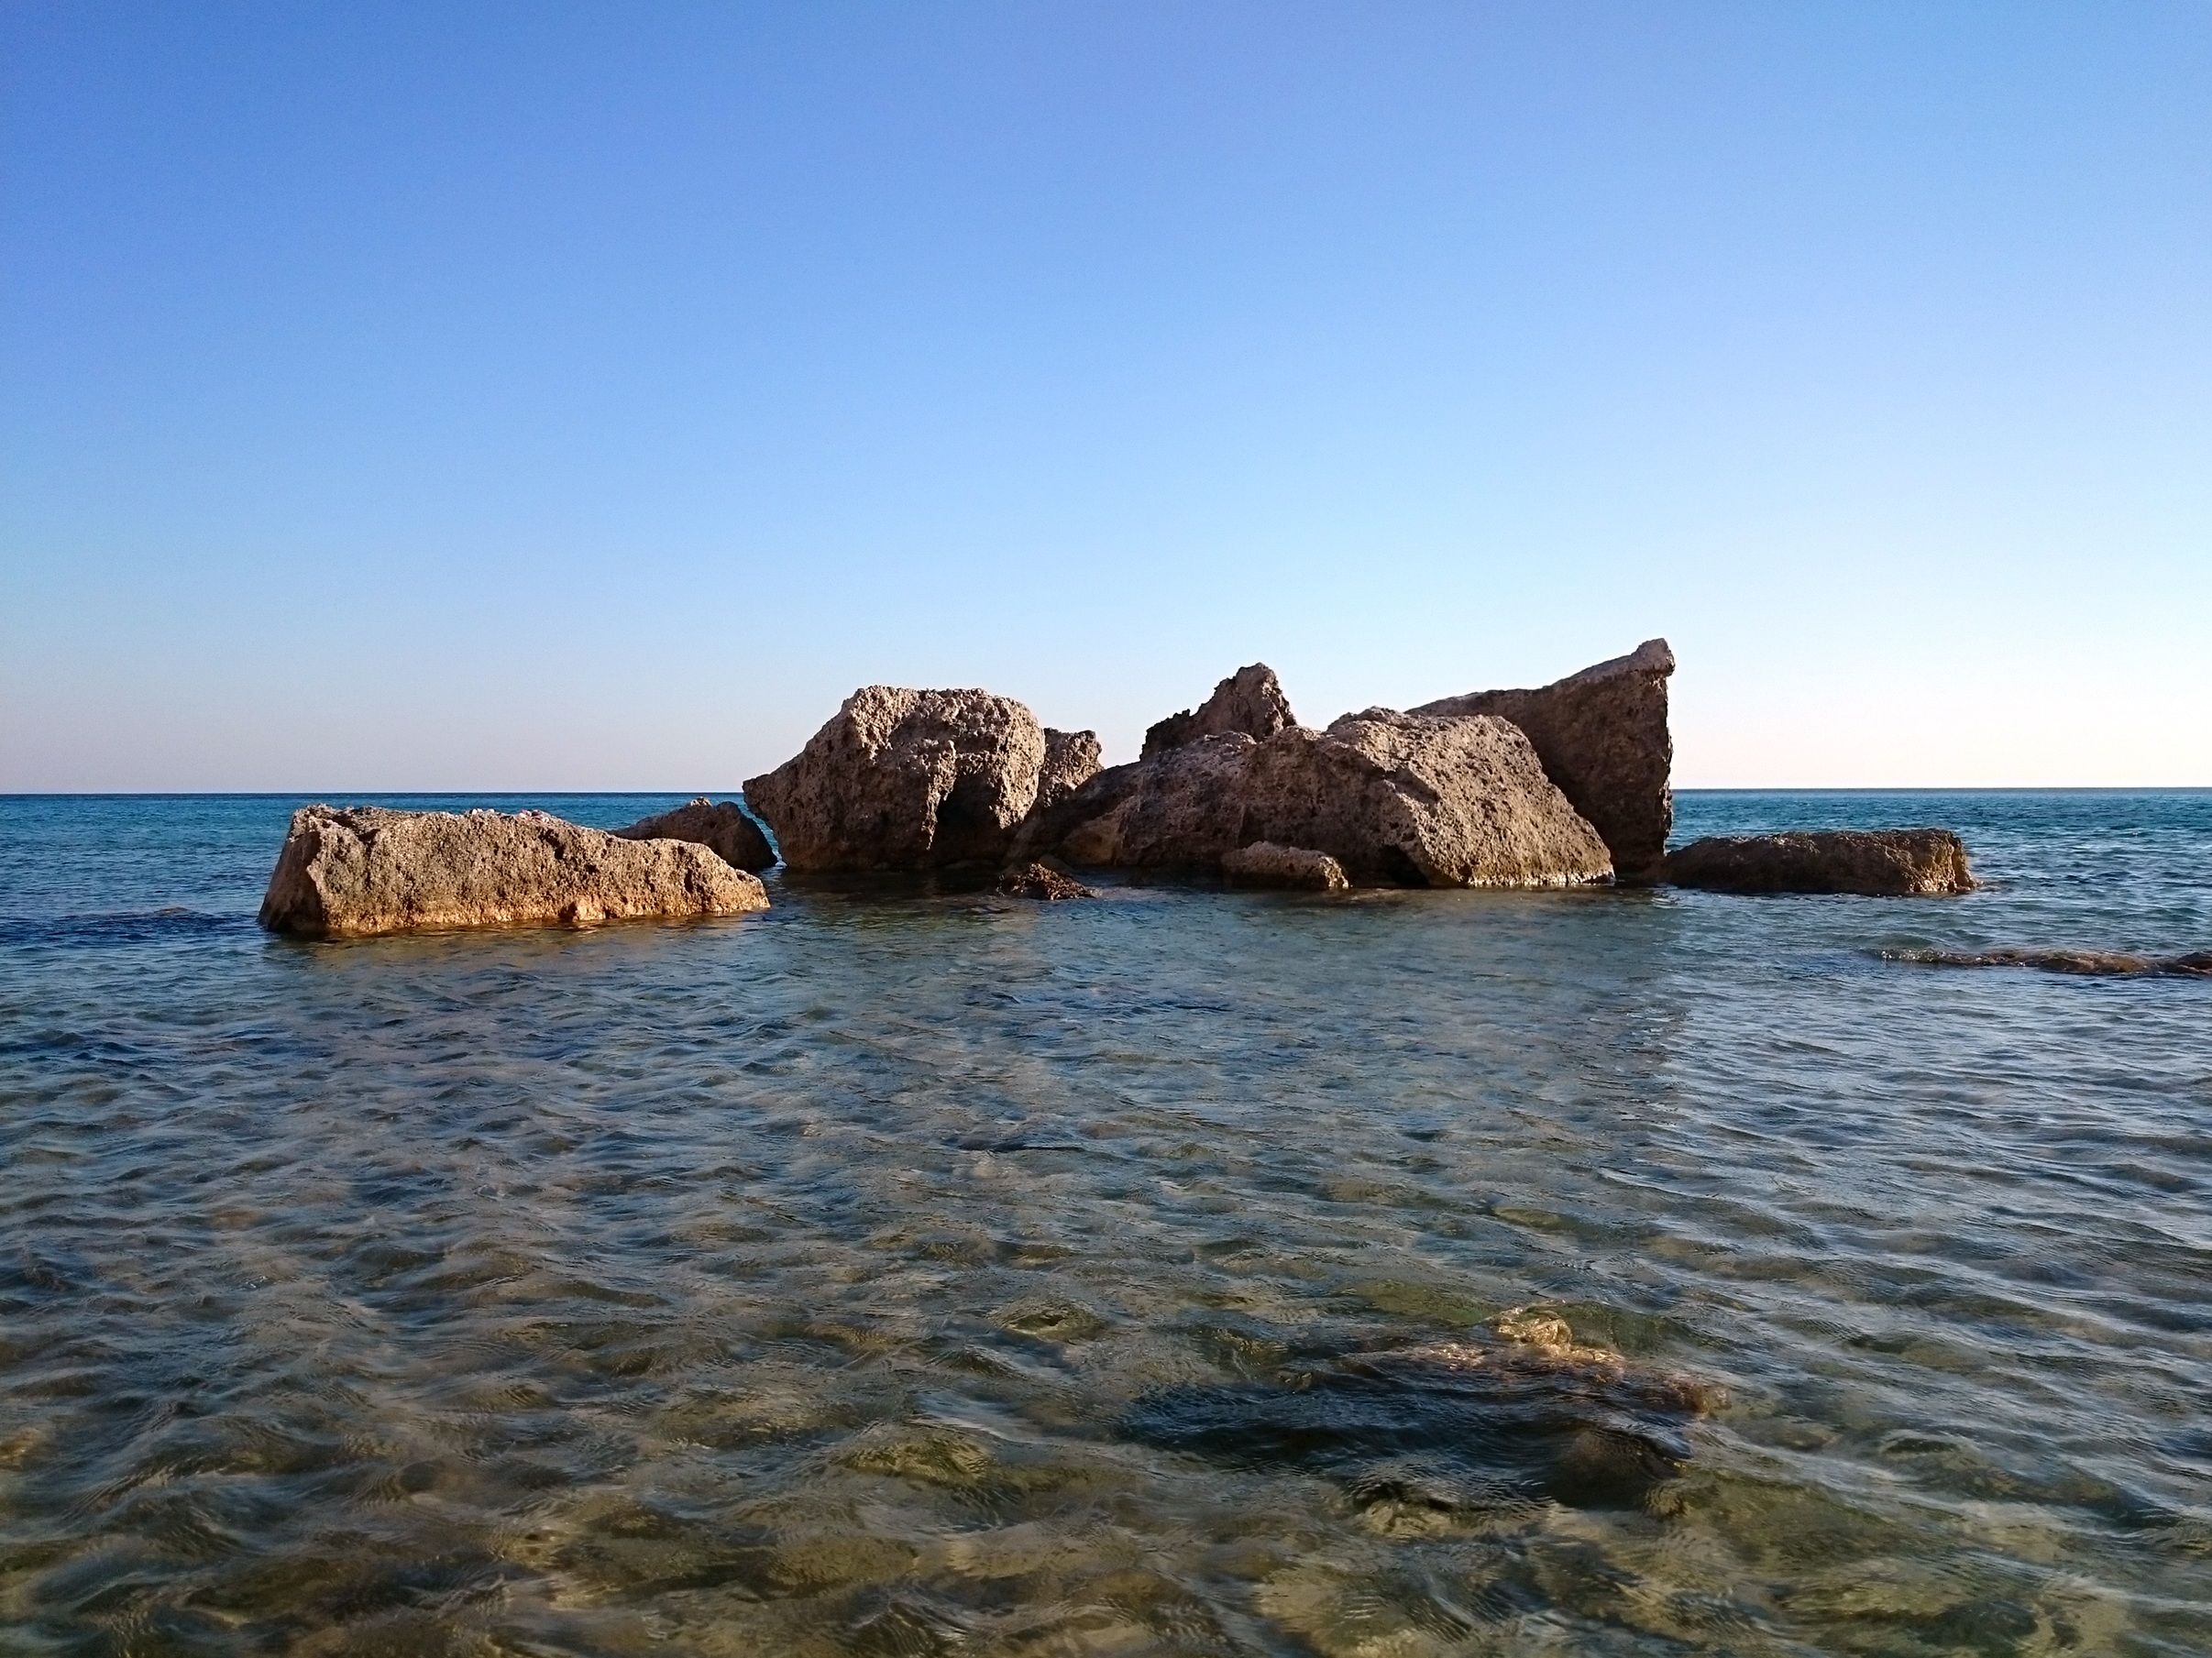
beach, sea, coast, nature, sand, rock, ocean, horizon, shore, wave, summer, formation, cliff, cove, mediterranean, tower, bay, island, blue, stack, terrain, body of water, rocks, cape, islet, landform, wind wave